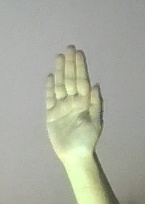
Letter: seen